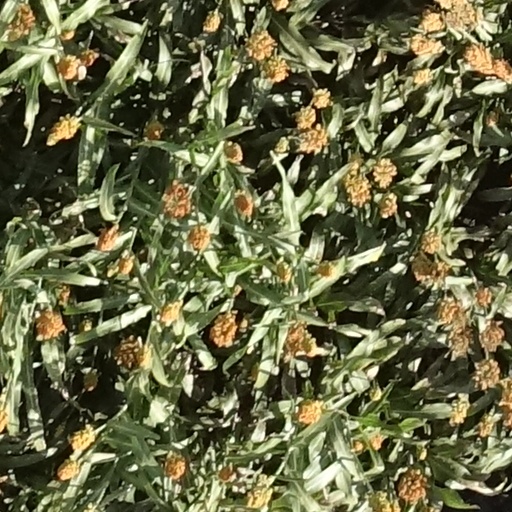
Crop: sorghum